Tibbits Opera House

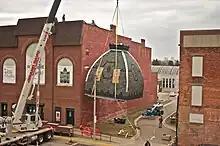
A key phase of restoration is completed with the hoisting of the new cupola on top of the theatre.

After years of serving Branch County, toward the end of the Cinema Era the hall was slated for destruction. Tibbits was boarded up and scheduled to be razed by the end of the 1950s. Local supporters rallied support and raised funds to save the theatre. Many theatres were not as fortunate and were torn down in the name of urban renewal, but Tibbits Opera House was saved, thanks to concerned citizens who restored the interior to Victorian style. The Tibbits Opera Foundation and Arts Council was founded in 1963 and now operates the facility year-round as a community center for the arts.